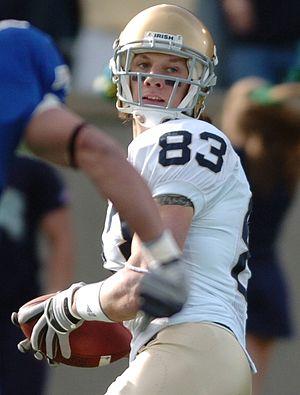
Jeffrey Alan Samardzija est un lanceur droitier des Giants de San Francisco de la Ligue majeure de baseball.